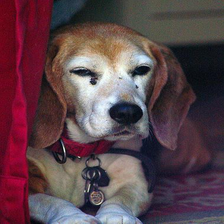
Species: dog
Breed: beagle